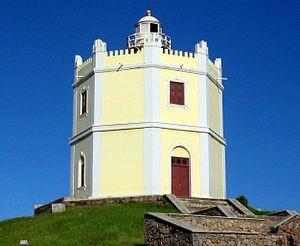
Fortaleza est une ville du Brésil, capitale de l'État du Ceará, dans la région du Nordeste. Elle appartient à la mésorégion Métropolitaine de Fortaleza et à la microrégion de Fortaleza. La ville s'est développée sur les rives du ruisseau Pajeú dans le nord-est du pays, à 1 690 km de Brasília. Son nom provient du Fort Schoonenborch, construit par les Hollandais au cours de leur deuxième contrôle de la région entre 1649 et 1654. La devise de la ville est le mot latin Fortitudine qui signifie « la force, la bravoure, le courage ».